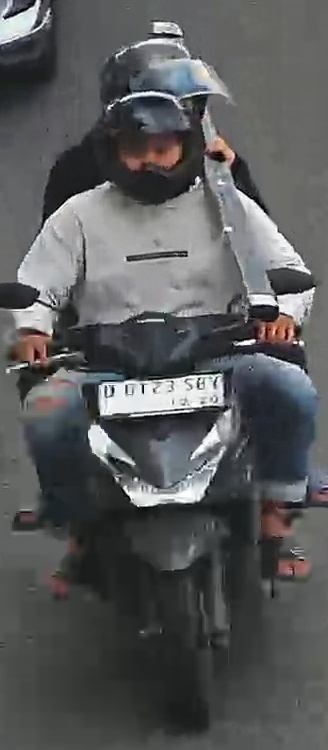
person-with-helmet: 2
person-without-helmet: 0